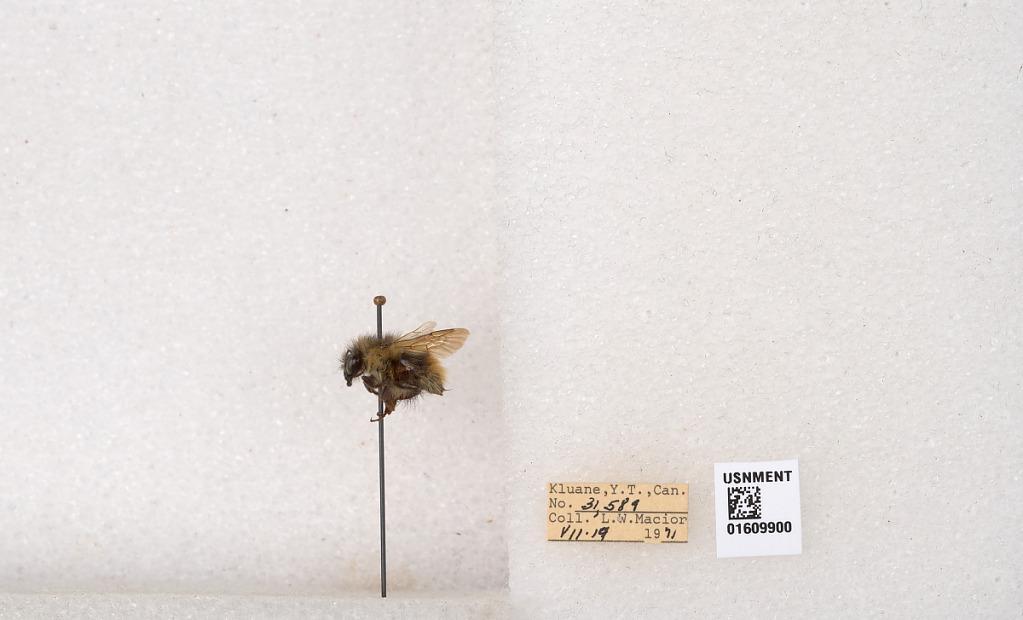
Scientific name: Bombus (Pyrobombus) sylvicola Kirby
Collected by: L. Macior
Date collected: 1971-7-19
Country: Canada
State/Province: Yukon
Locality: Kluane
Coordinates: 61.2281, -138.722